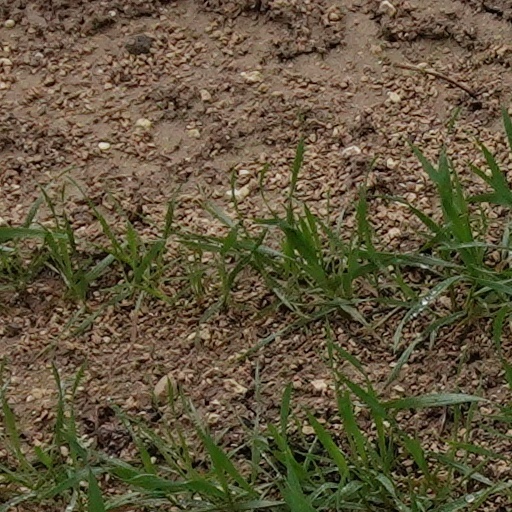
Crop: wheat